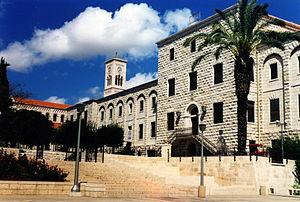
Picture taken in Nazareth (Israel) Wikipedia contributor: Solal
Les Nazôréens ou Nazaréens sont un groupe religieux juif-messianiste mal connu, attesté de manière indirecte à partir de la seconde moitié du Iᵉʳ siècle. Ce groupe a la particularité de reconnaître en Jésus le Messie tout en continuant à pratiquer les préceptes de la loi juive. Pour une branche de la recherche, les Nazôréens reconnaissent la messianité de Jésus, qu'ils qualifient de « serviteur de Dieu », mais pas sa divinité.
Nazareth est une ville du nord d'Israël, en Galilée.